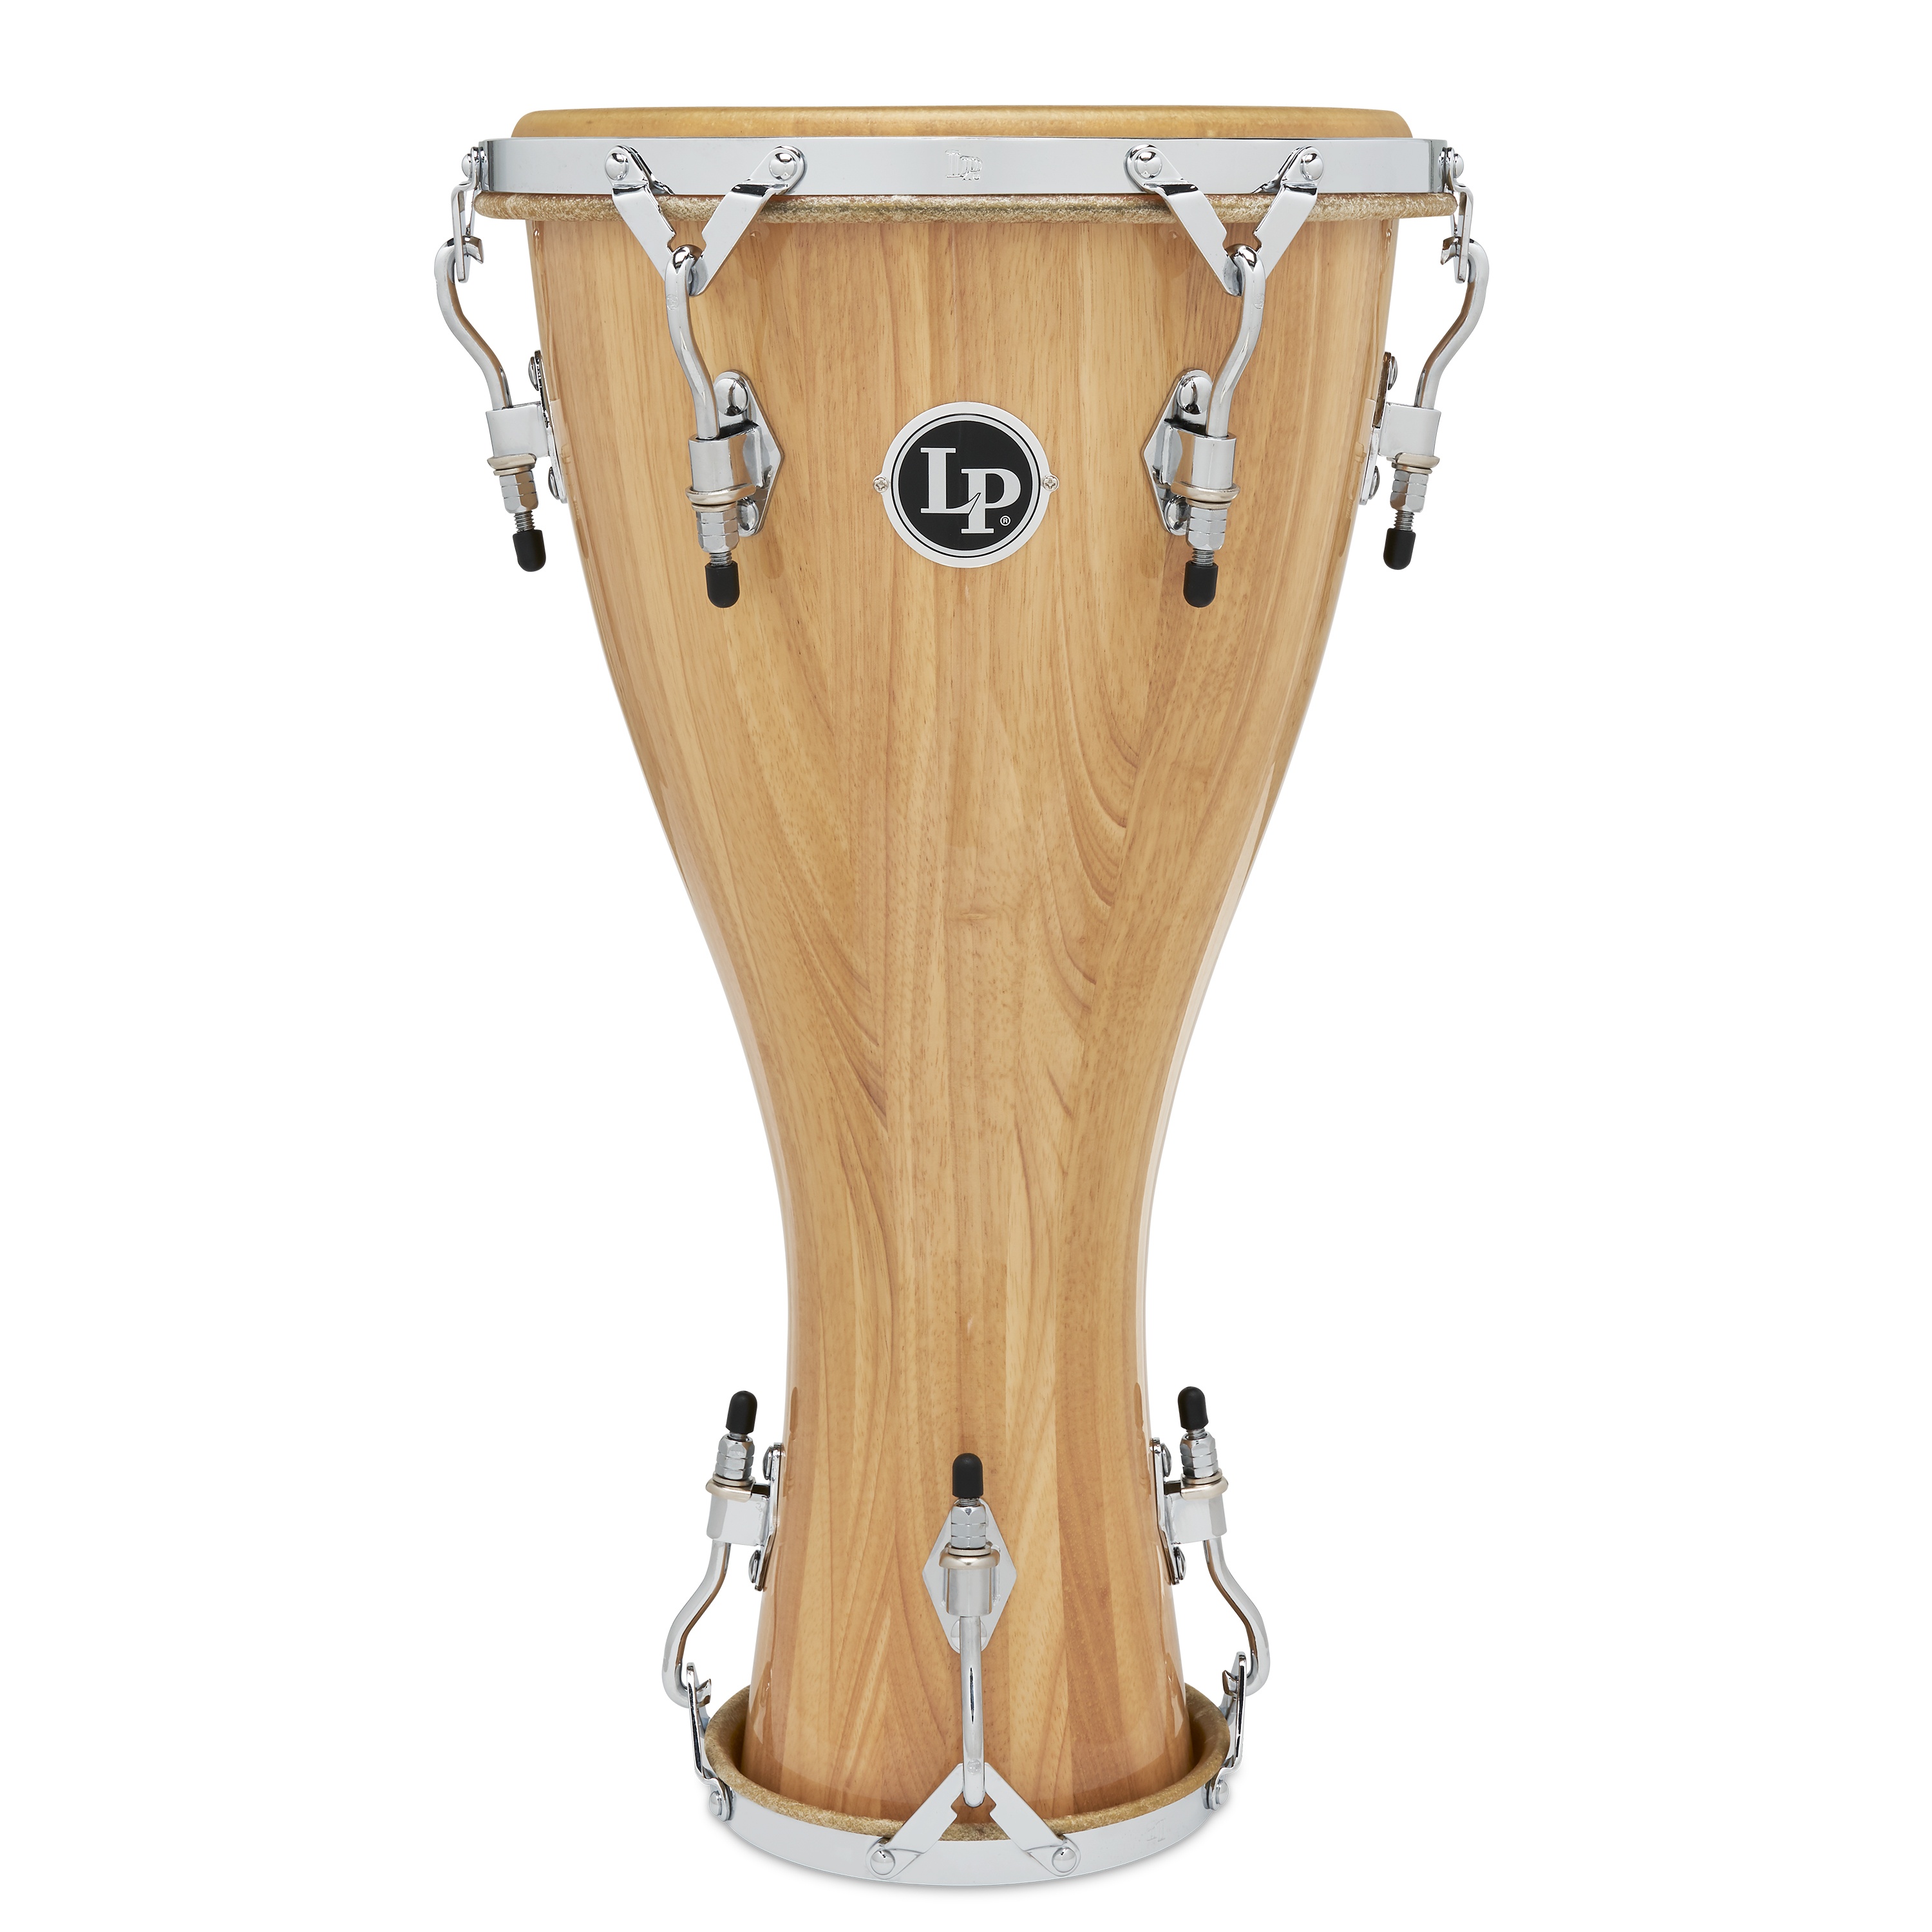
IYA LARGE BATA WOOD
Brand: LP
Category: Arts & Entertainment > Hobbies & Creative Arts > Musical Instruments > Percussion > Hand Percussion > Hand Drums > Talking Drums